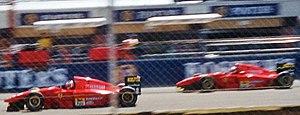
Résultats du Grand Prix automobile de Grande-Bretagne de Formule 1 1994 qui a eu lieu sur le circuit de Silverstone le 10 juillet.